NUTEP

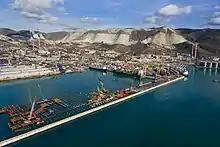
Construction of deepwater pier number 38

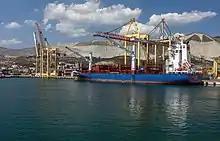
NUTEP ship-to-shore crane

NUTEP handles following container lines: Maersk Line, COSCO, Evergreen Group, Seago Line, Yang Ming Marine Transport Corporation, Admiral, Arkas Line, Mediterranean Shipping Company, CMA CGM, and Norasia. According to the data for 2016, 40% of transactions were performed with Maersk.